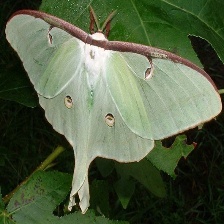
Species: LUNA MOTH